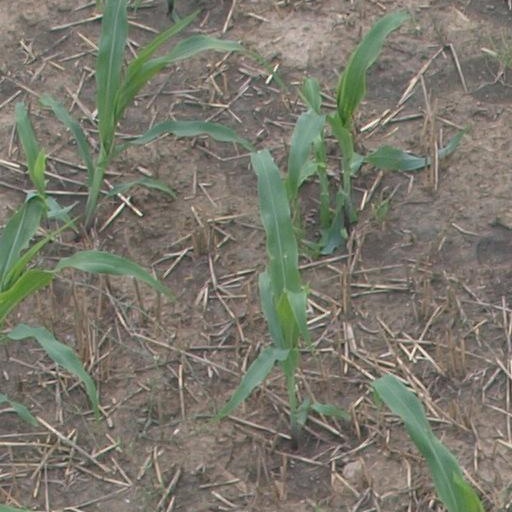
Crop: maize; corn